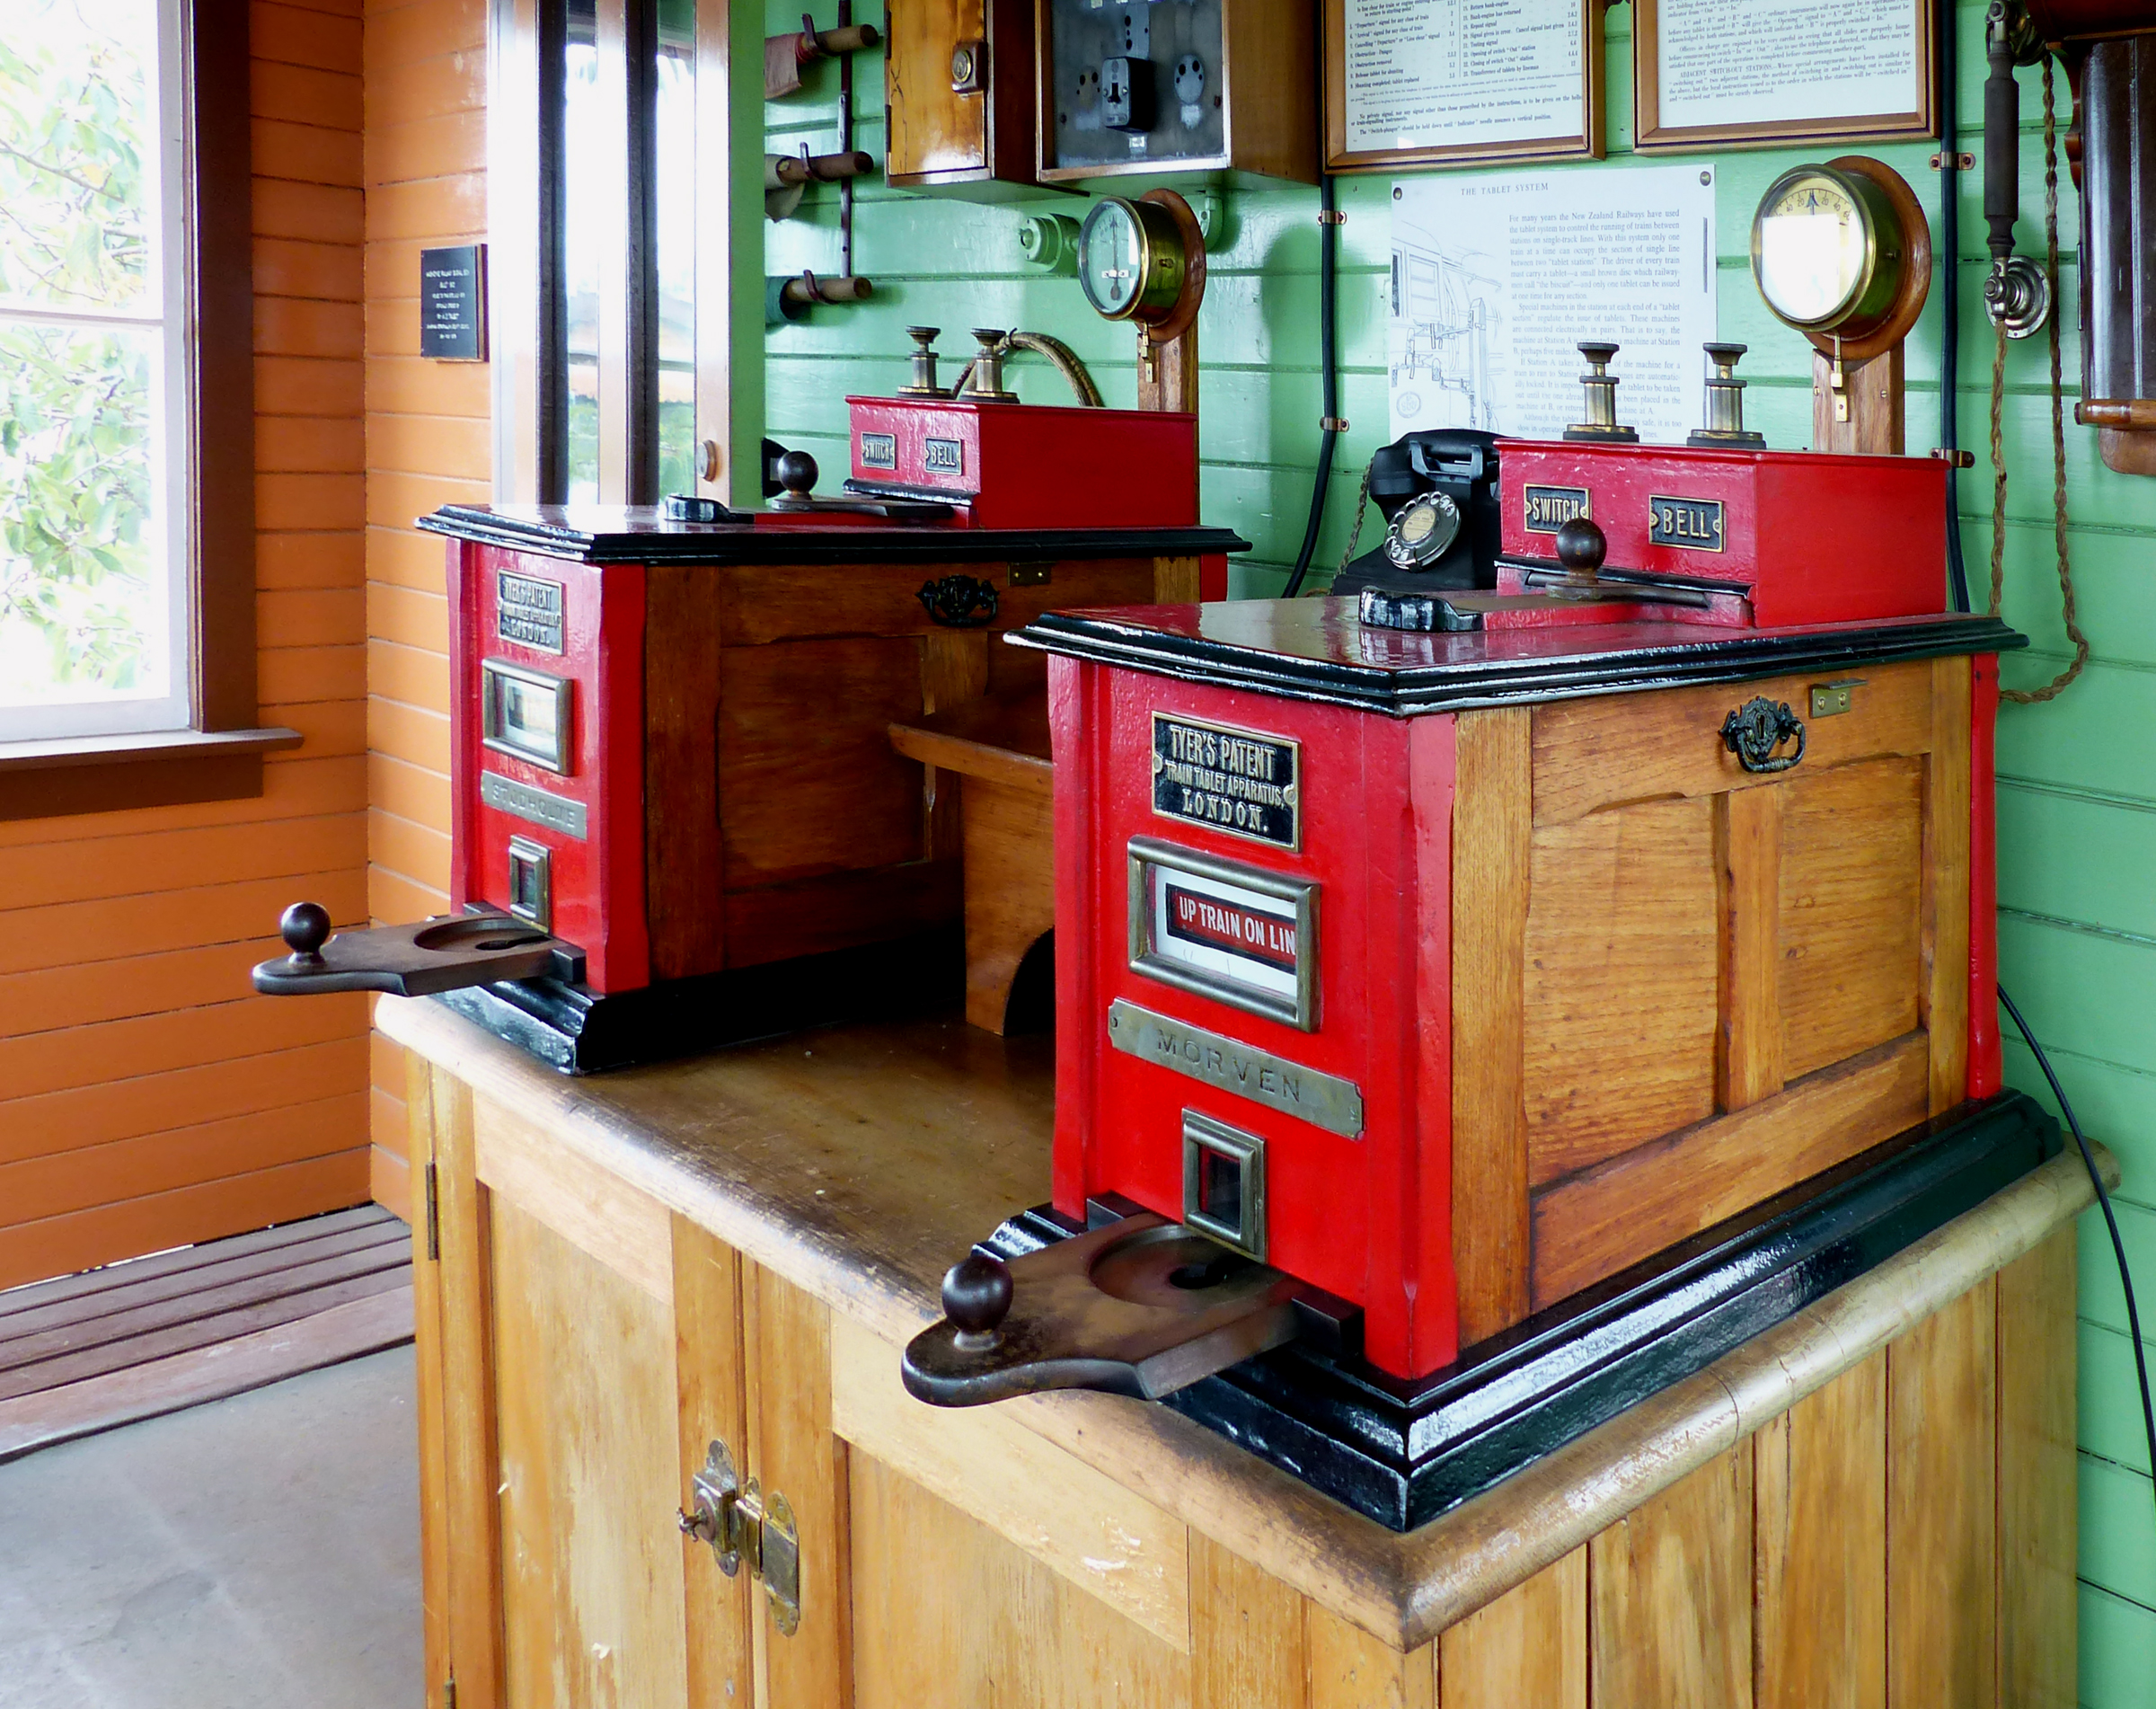
wood, floor, home, food, cottage, kitchen, furniture, room, countertop, publicdomain, hardwood, lumixfz200, bridgecamera, railways, traintabletapparatus, traincontrol, cabinetry